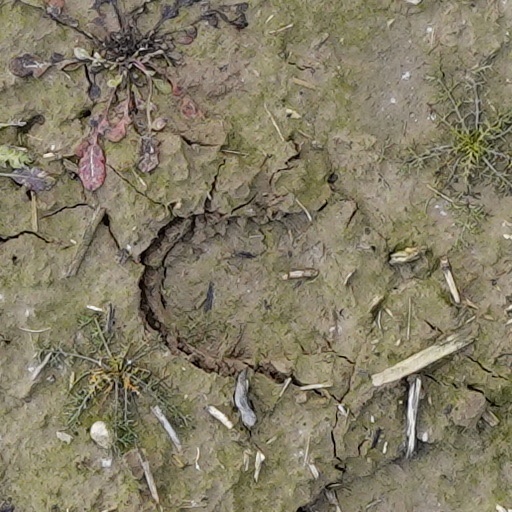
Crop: wheat